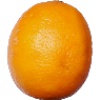
Label: lemon_meyer